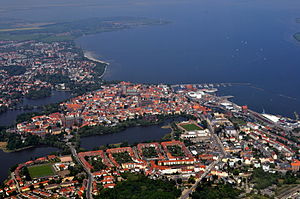
Stralsund
Stralsund
"Stralsund er en havneby og hansestad i det nordøstlige Tyskland med ca. 59.500 indbyggere, beliggende ved farvandet Strelasund. Den er administrationsby for Landkreis Vorpommern-Rügen. Landkreis Vorpommern-Rügen ligger i delstaten Mecklenburg-Vorpommern. I Stralsund findes bl.a. en række skibsvæfter, den tyske marines tekniske skole, et bryggeri med mere. Byen blive på grund af sin beliggenhed ved Strelasund, betegnet som ""Porten til Rügen"".